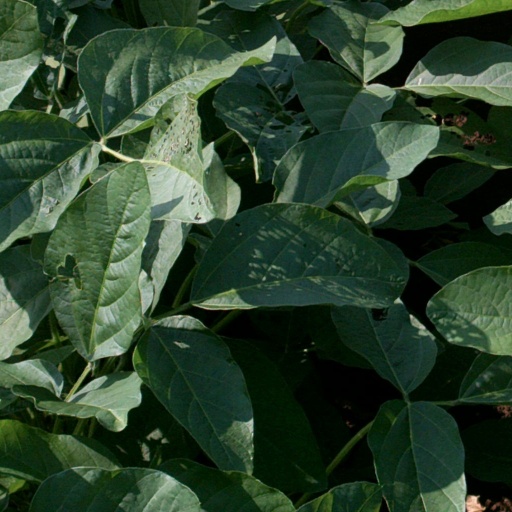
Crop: soybean